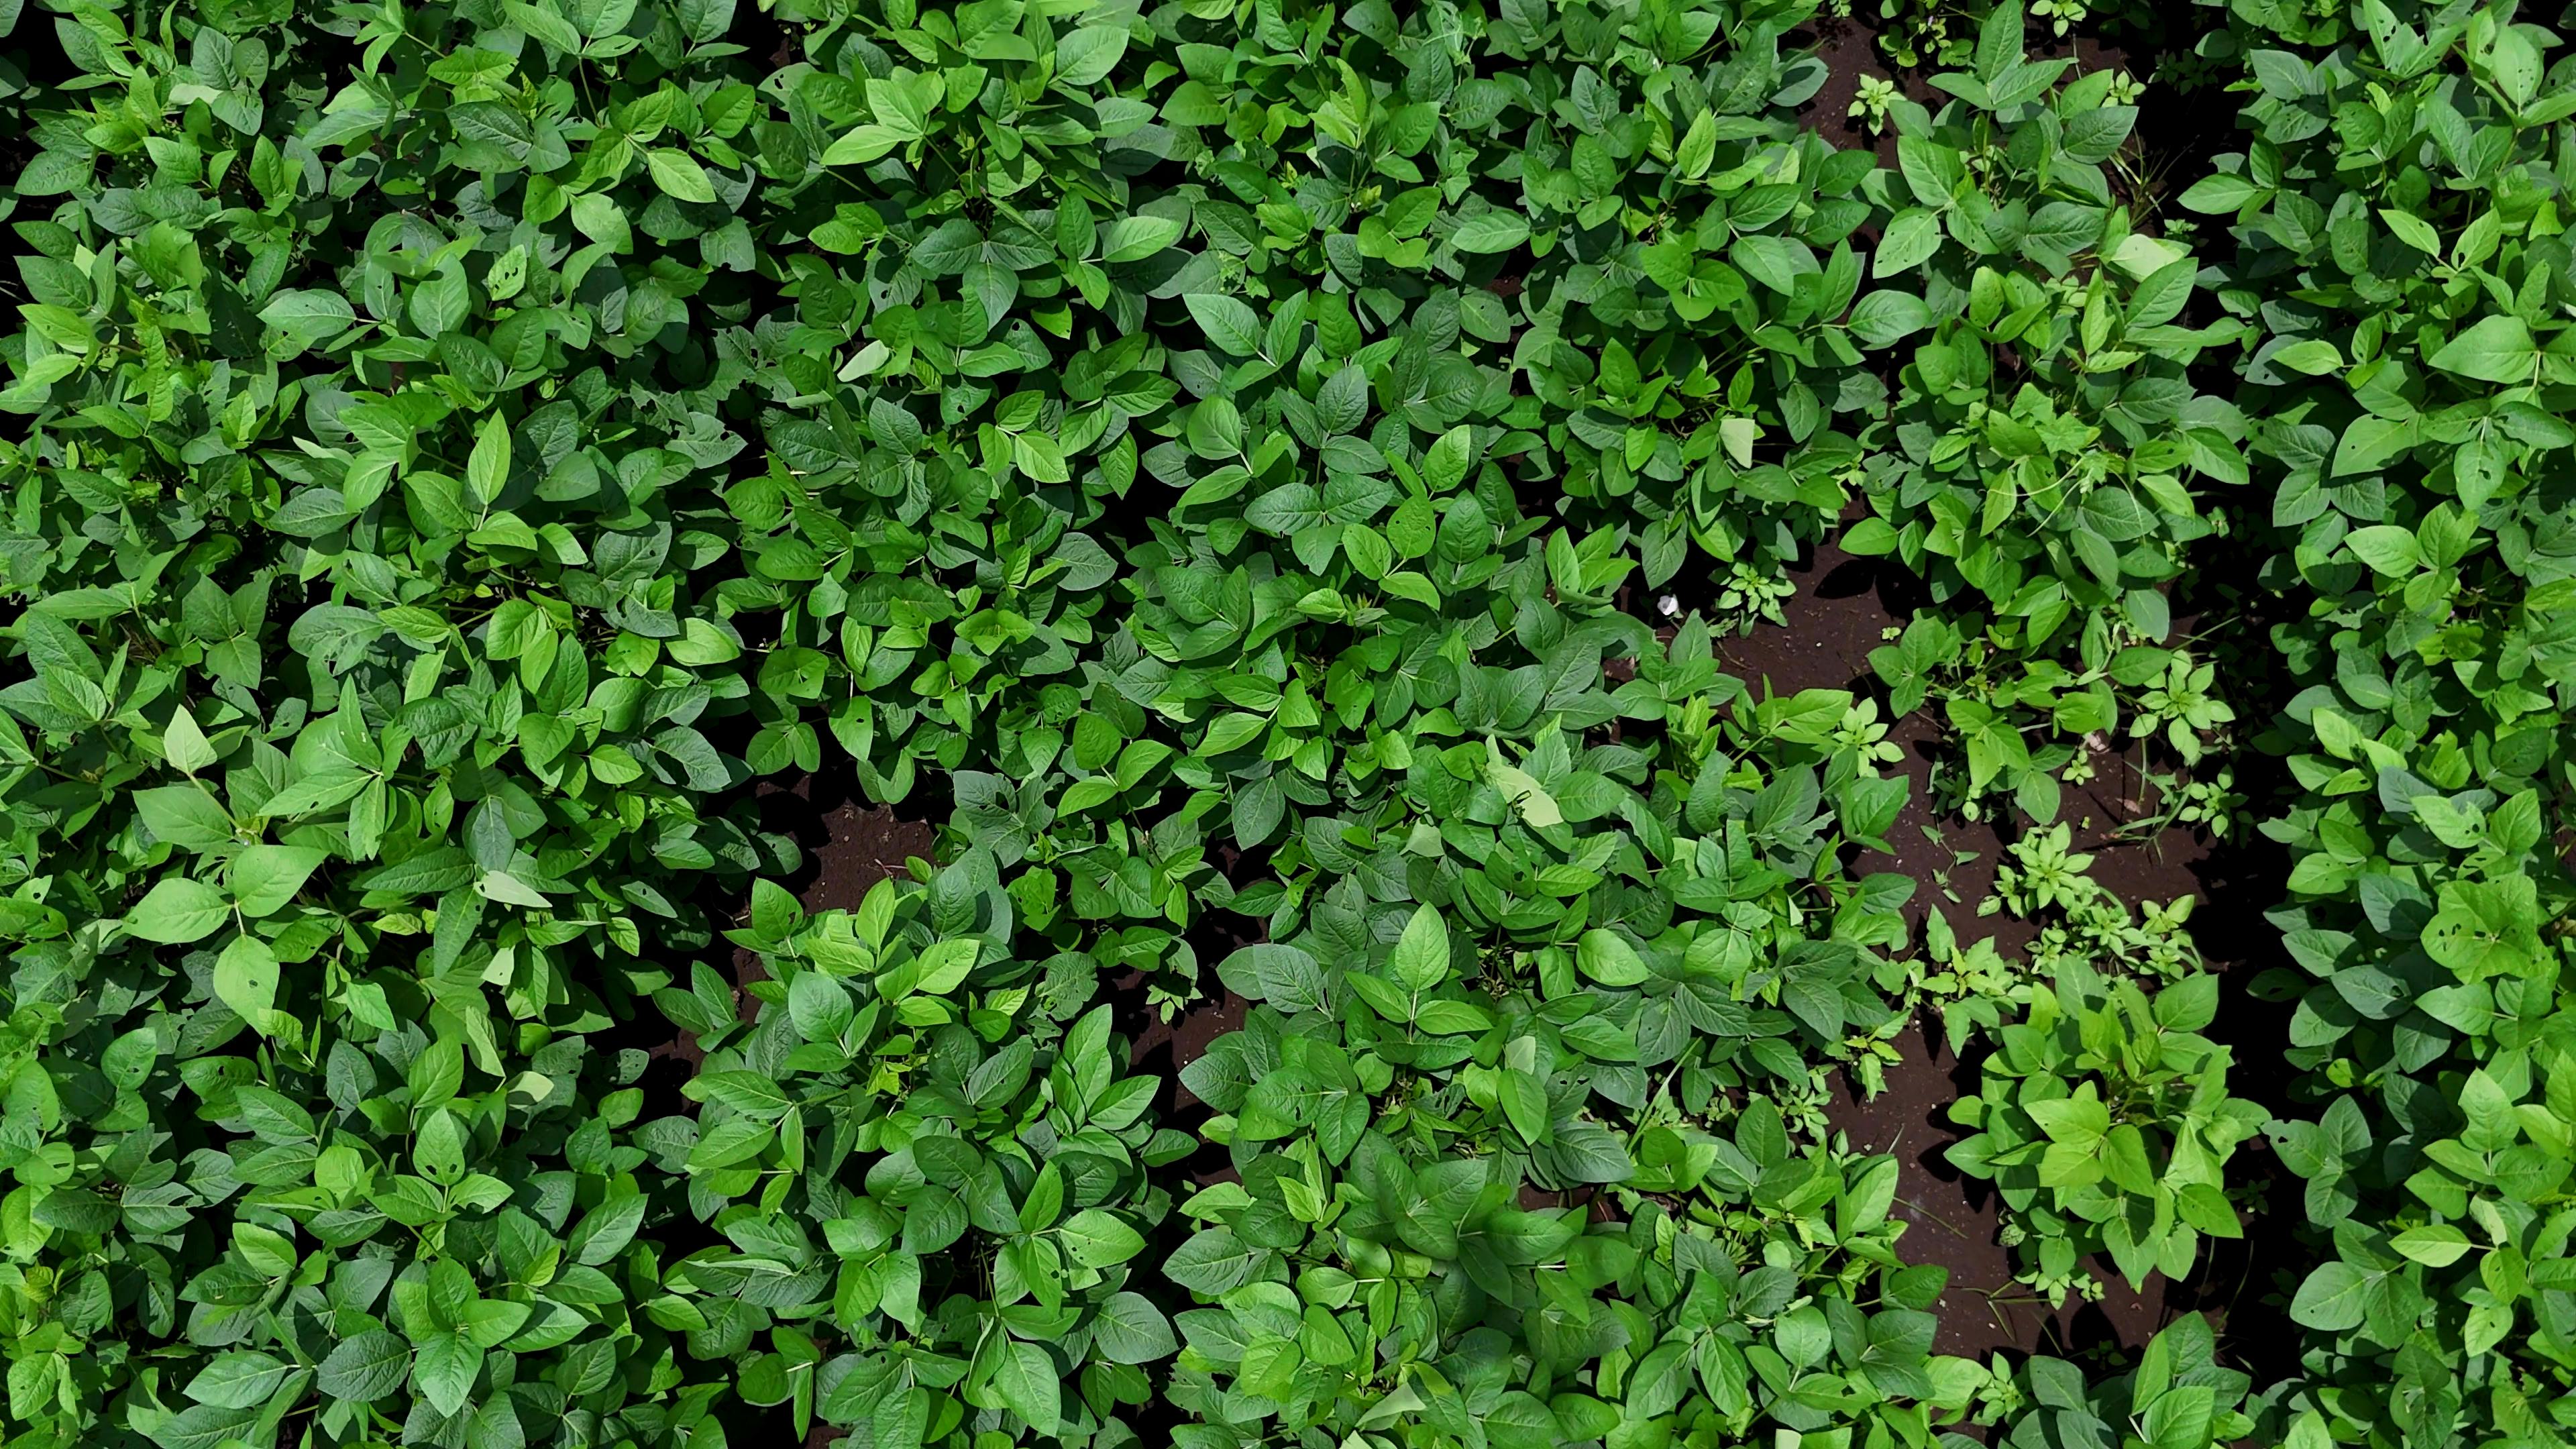
Label: Healthy